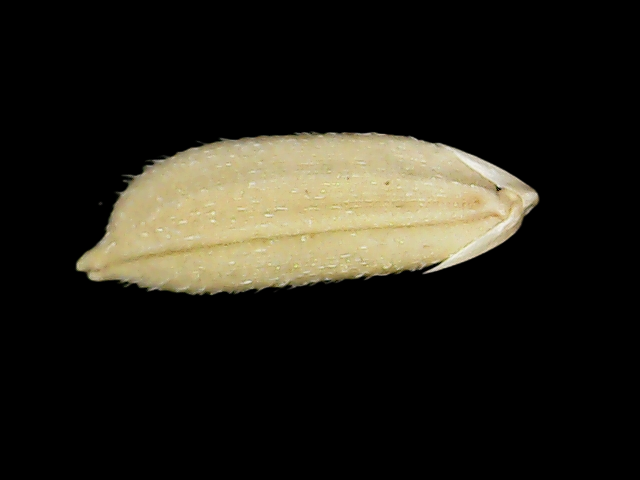
Rice variety: Bd30